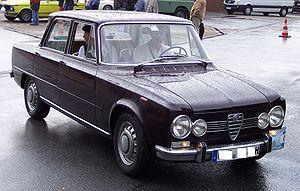
L'Alfa Romeo Giulia est une automobile – berline sportive – produite par le constructeur italien Alfa Romeo entre 1962 et 1977 dans sa nouvelle usine d'Arese.